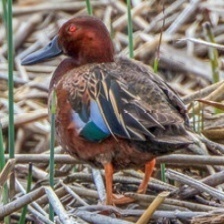
Species: CINNAMON TEAL
Scientific name: ANAS CYANOPTERA
ImageNet parent category: drake